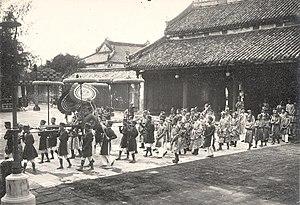
Fête d'intronisation de sa majesté Bao Dai - sortie de cortège. Tiếng Việt: Vua Bảo Đại ngày phong vương.